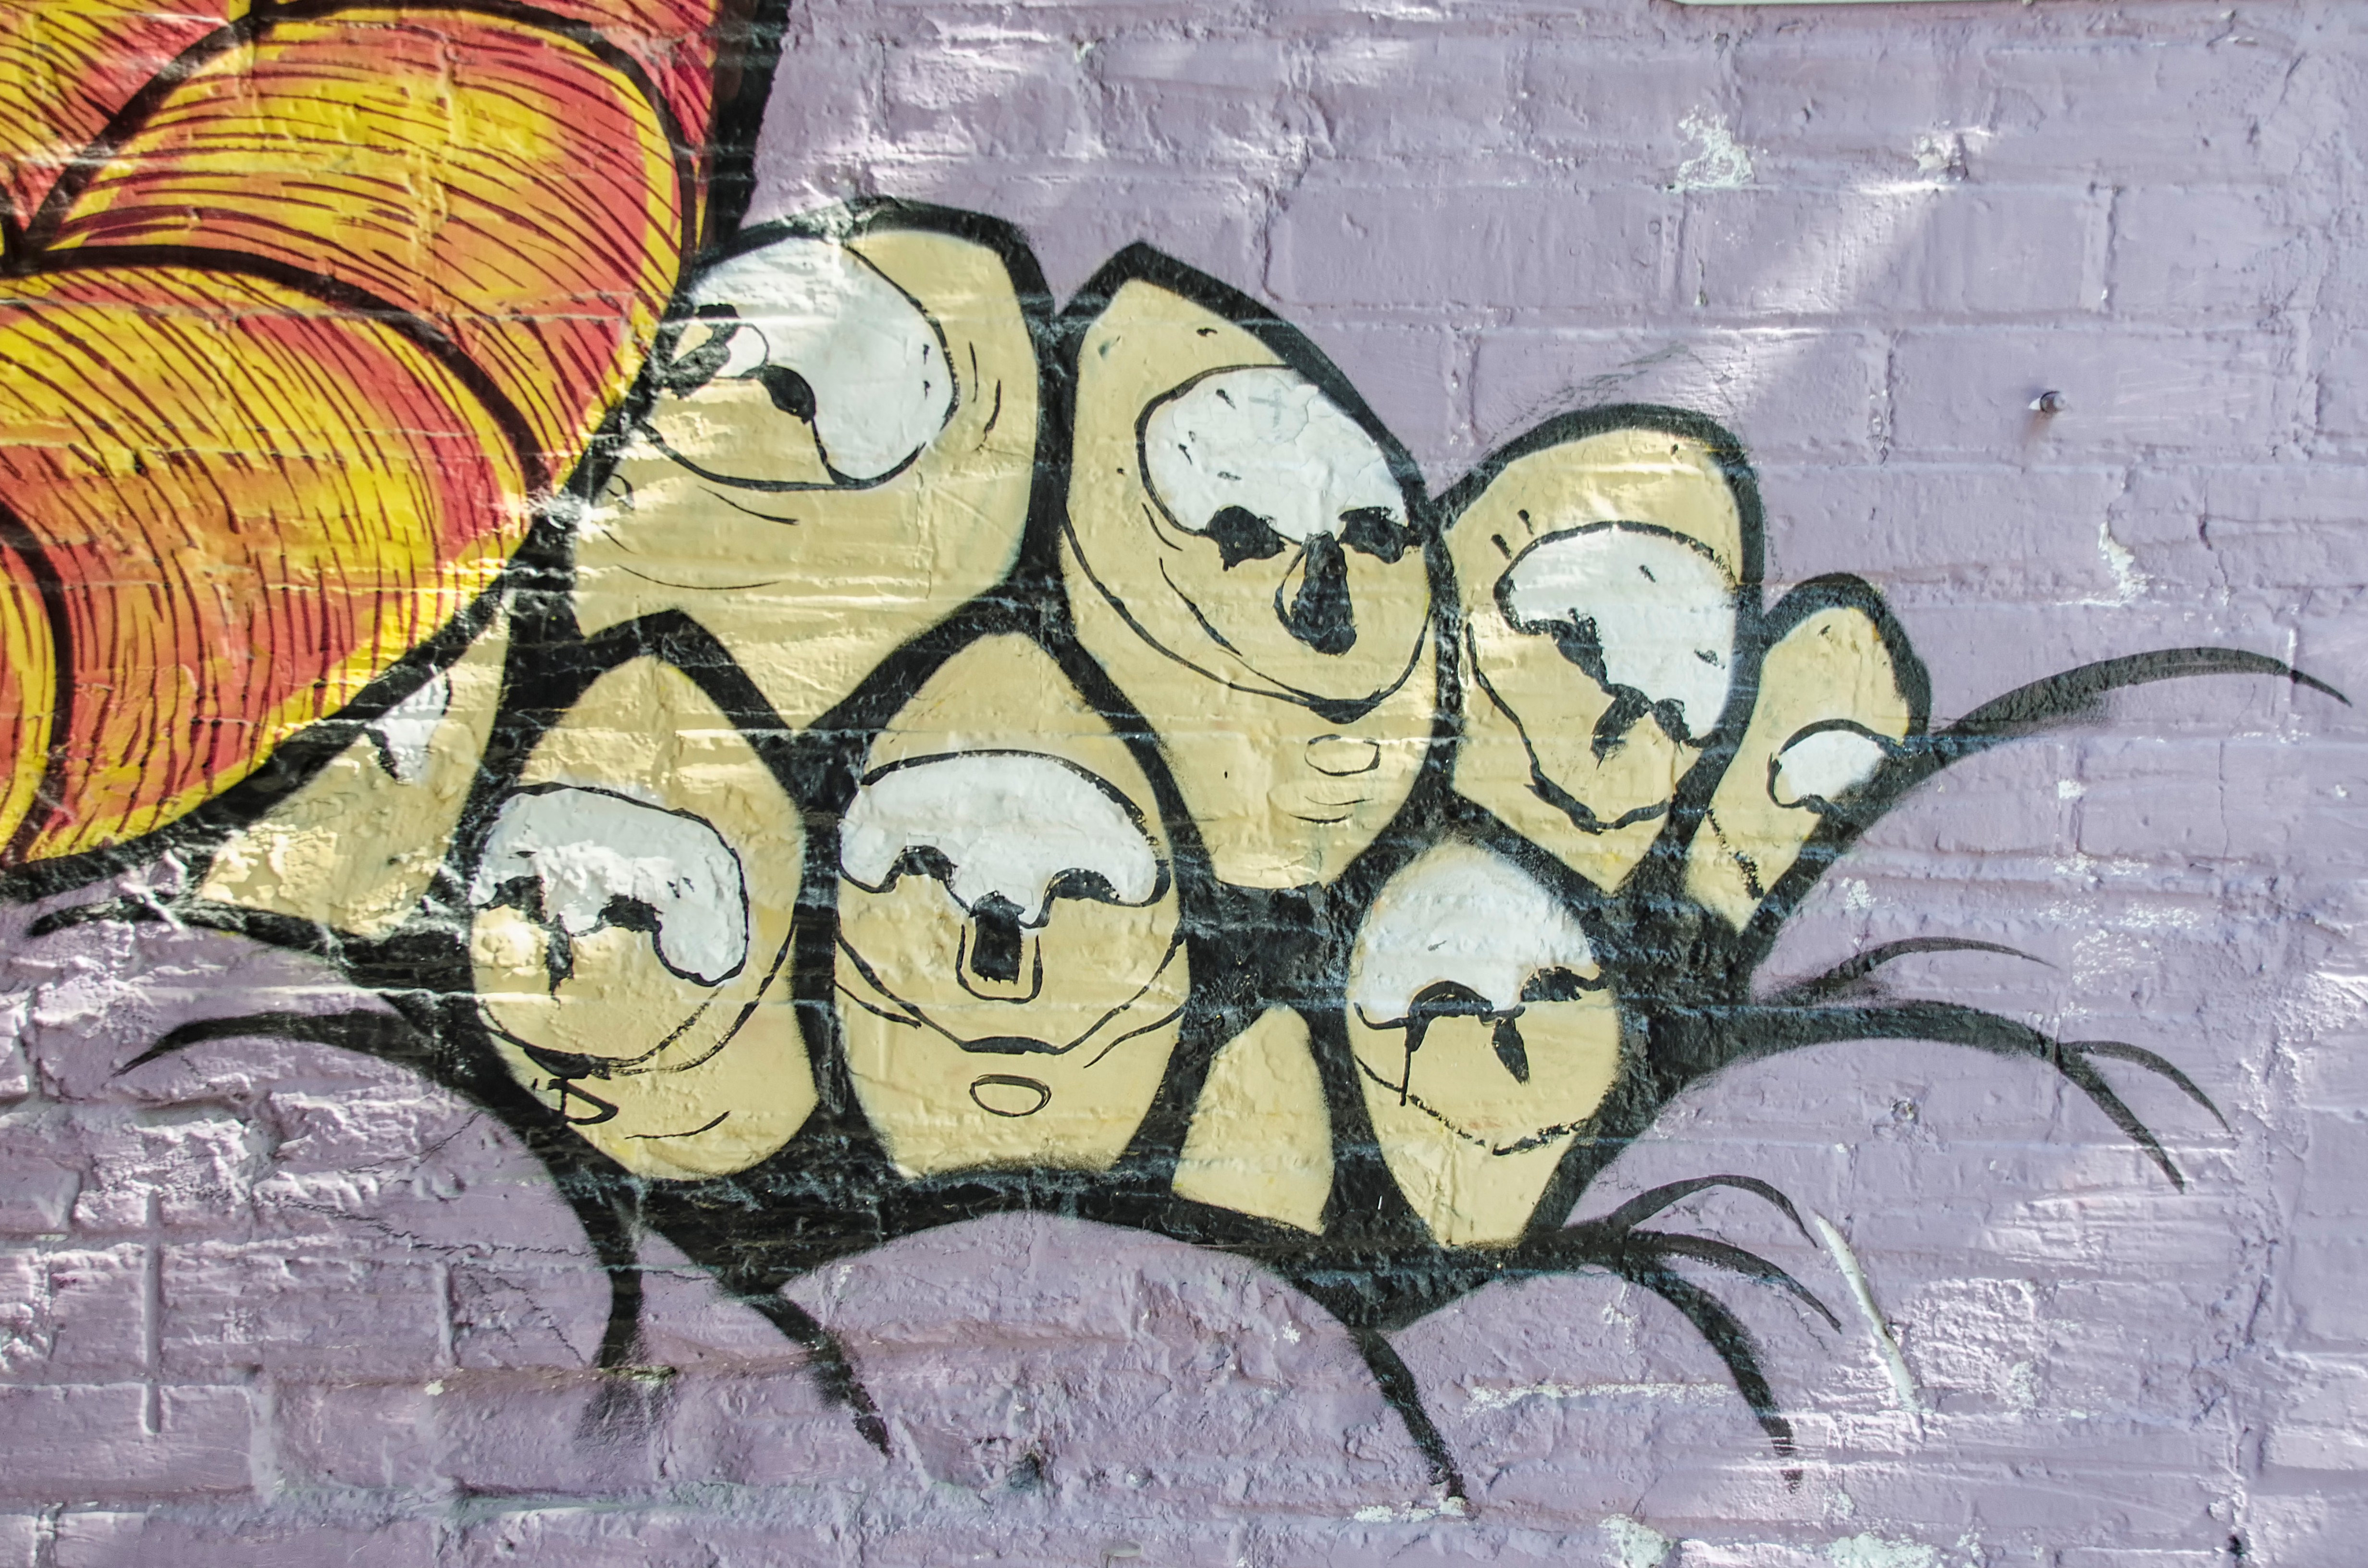
graffiti, street art, art, sketch, drawing, illustration, canada, mural, quebec, sherbrooke